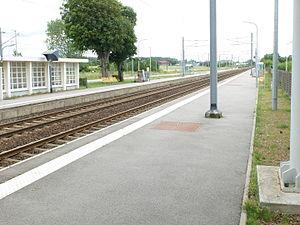
Vue des quais de la gare de Rang-du-Fliers.
La gare de Rang-du-Fliers - Verton, commercialement dénommée Rang-du-Fliers - Verton - Berck, est une gare ferroviaire française de la ligne de Longueau à Boulogne-Ville, située sur le territoire de la commune de Rang-du-Fliers, à proximité de Verton et de Berck, dans le département du Pas-de-Calais, en région Hauts-de-France.